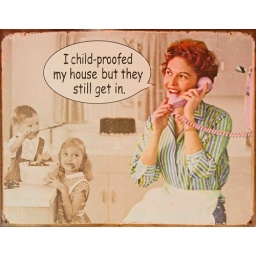
Old sign on the wall in the Classic Diner in Tarboro, NC.